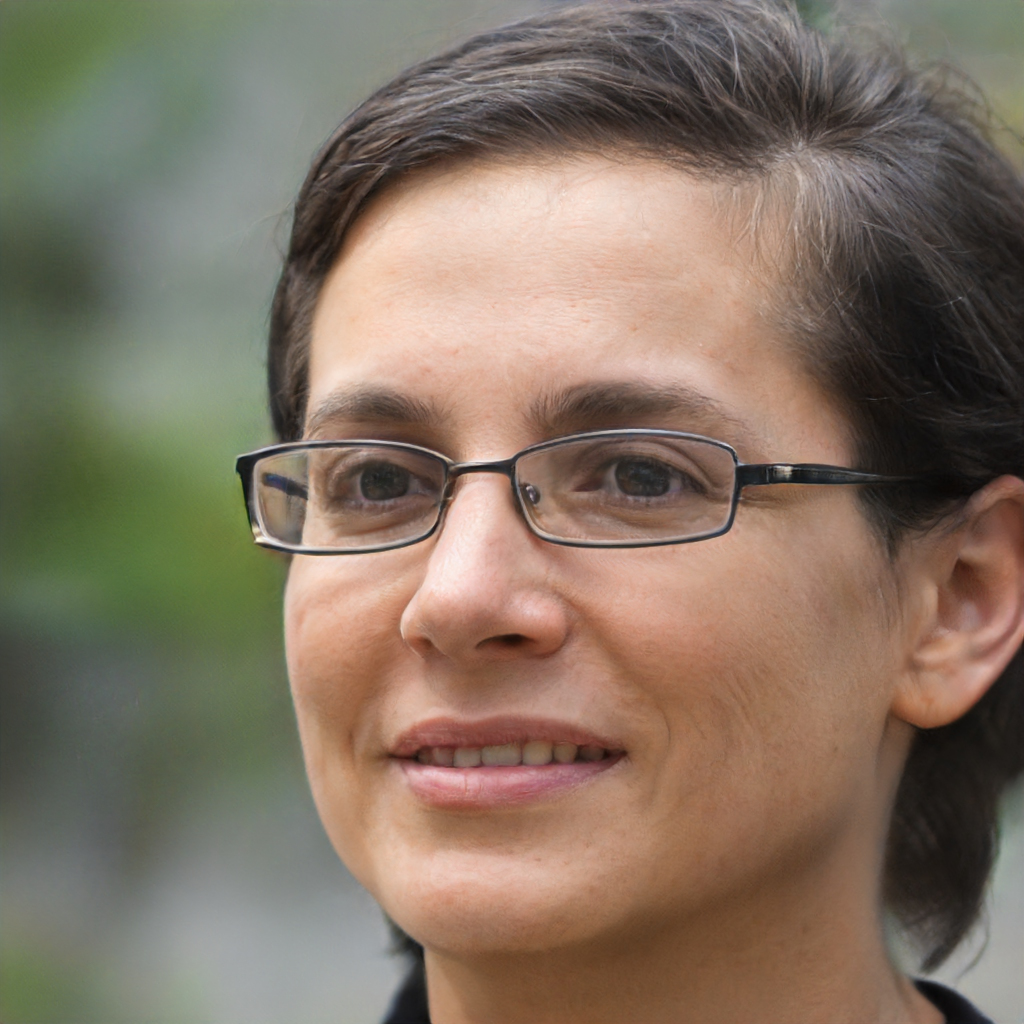
Portrait style: Real Portrait